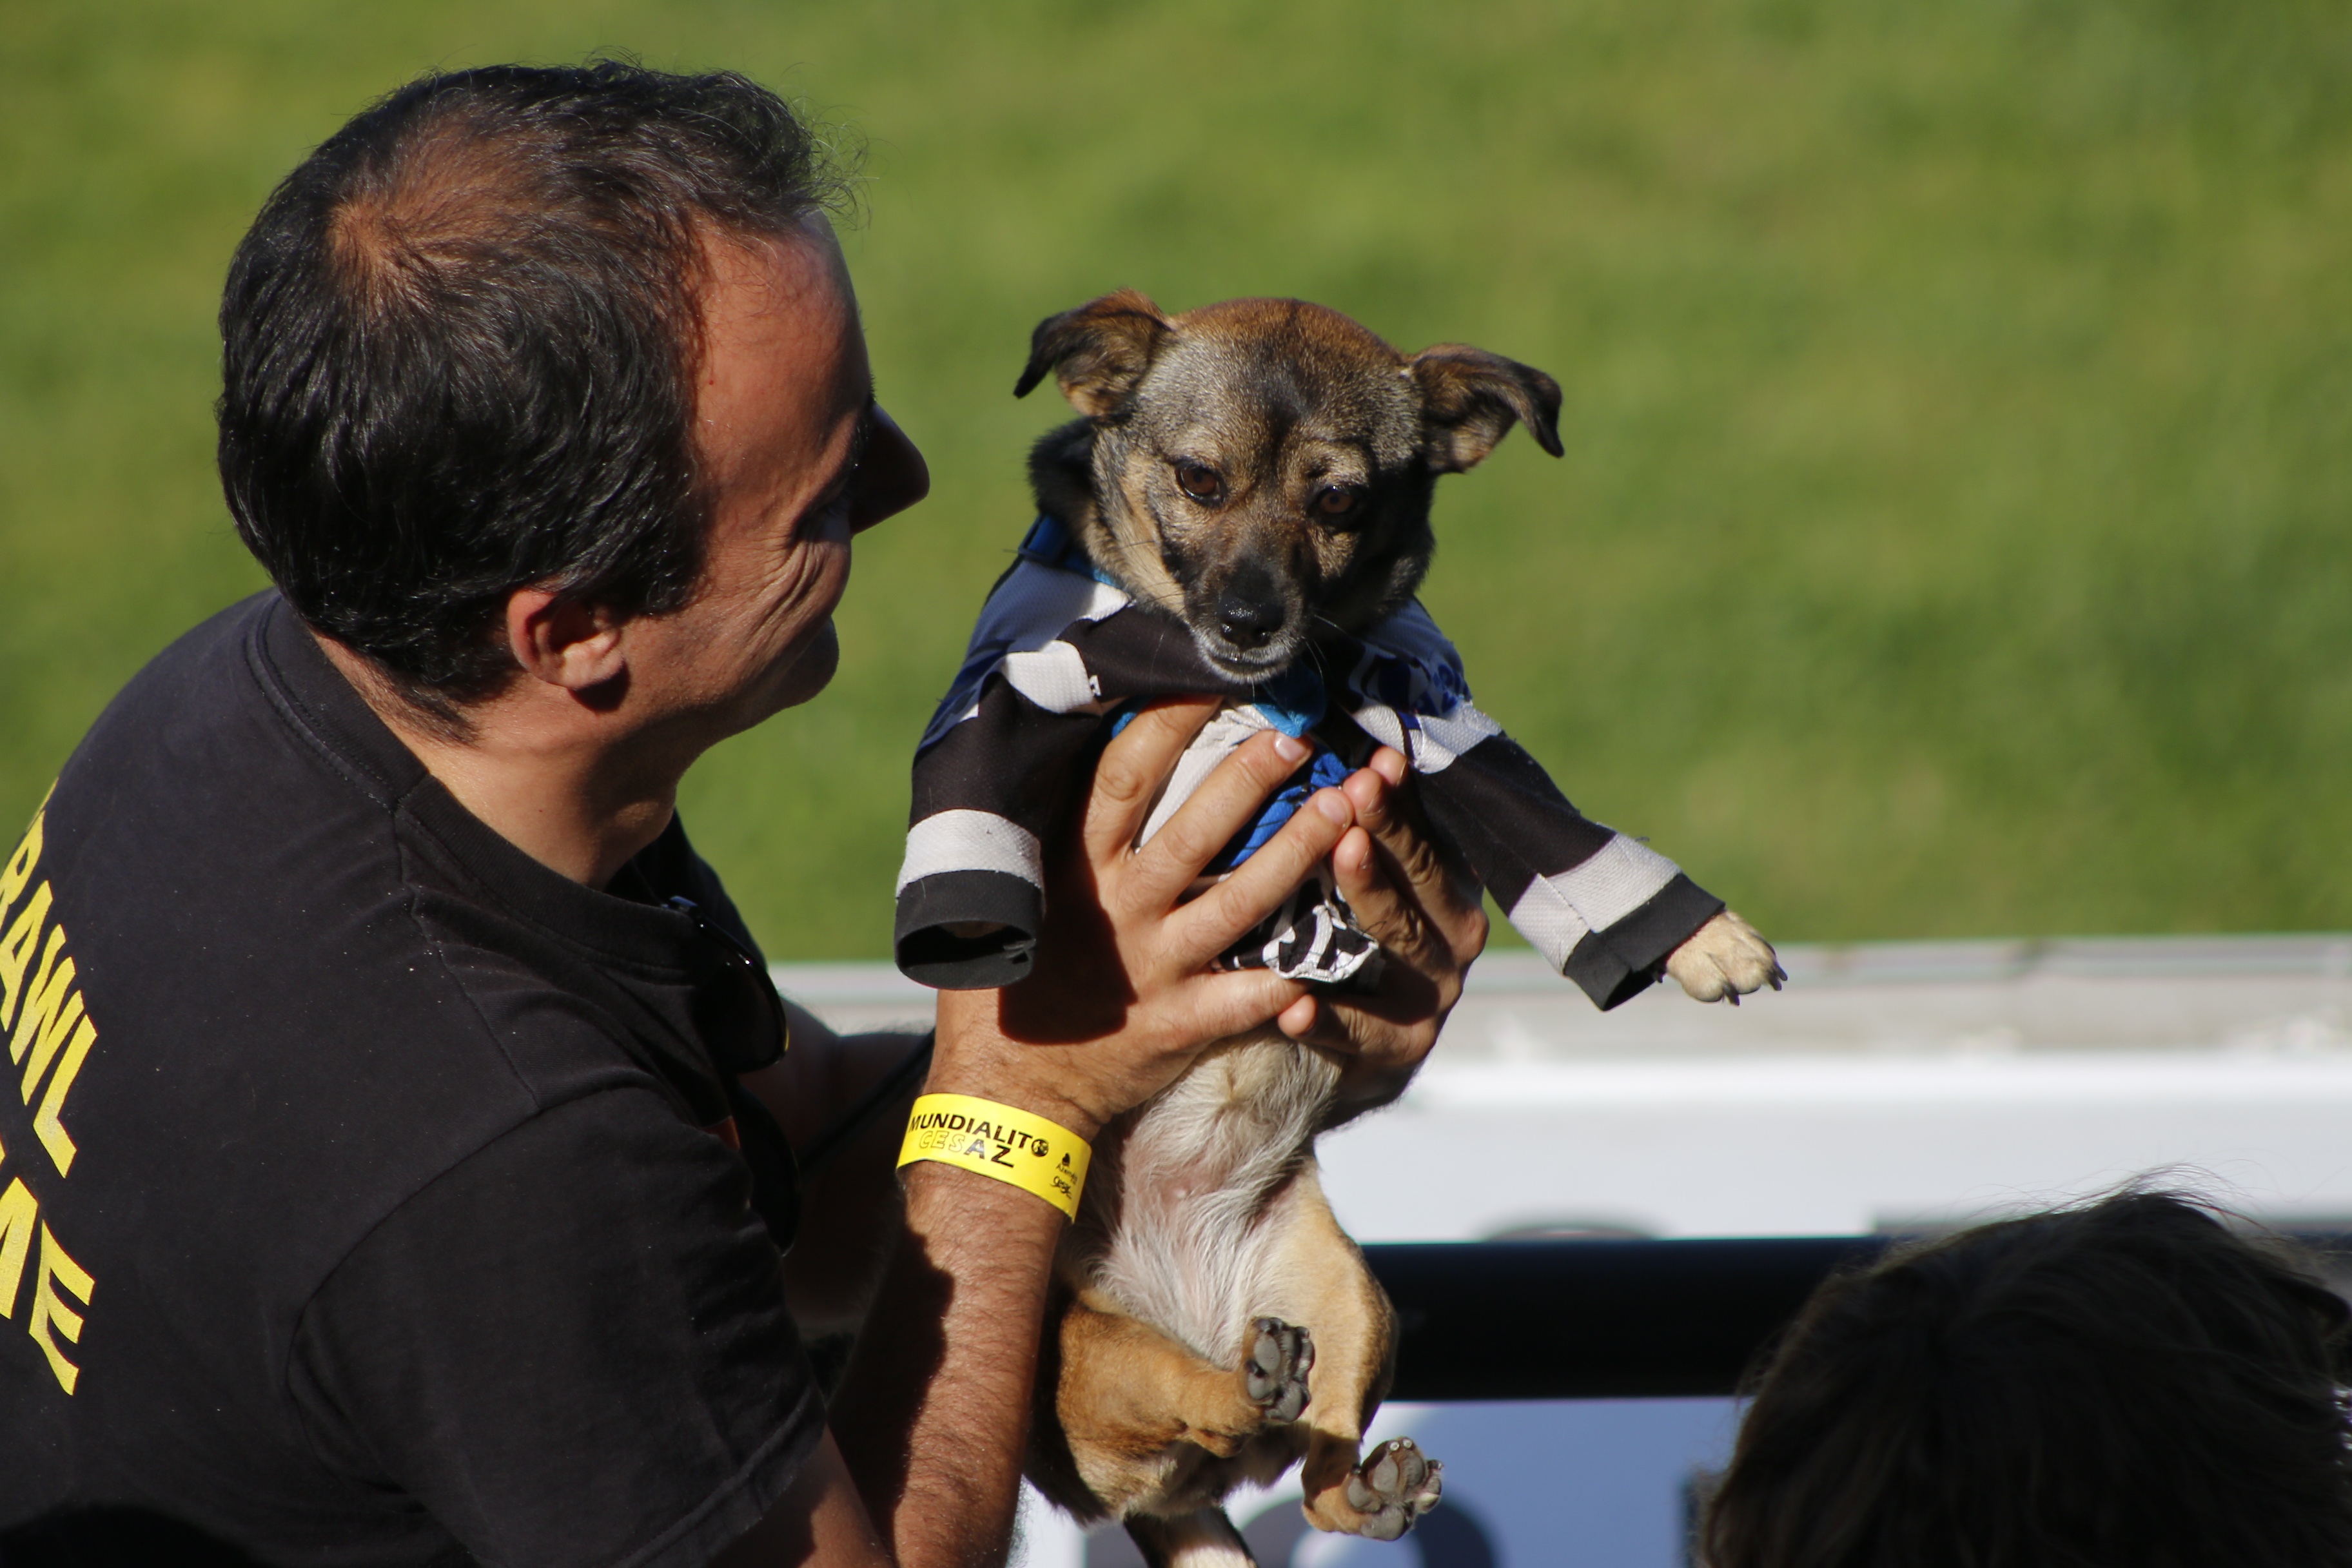
puppy, dog, mammal, football, fan, dress, supporter, claque, dog like mammal, animal sports